Charge-pump phase-locked loop

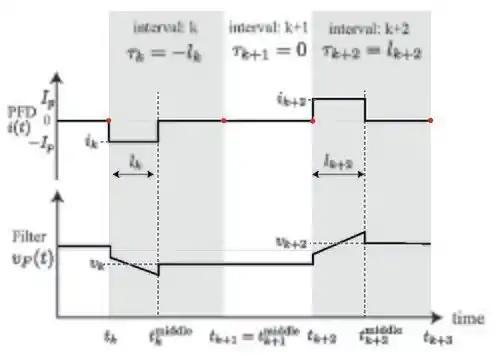
Time intervals of the PFD dynamics

Further the corresponding increasing sequences formula_41 and formula_42 for formula_43 are defined.